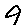
Label: 9